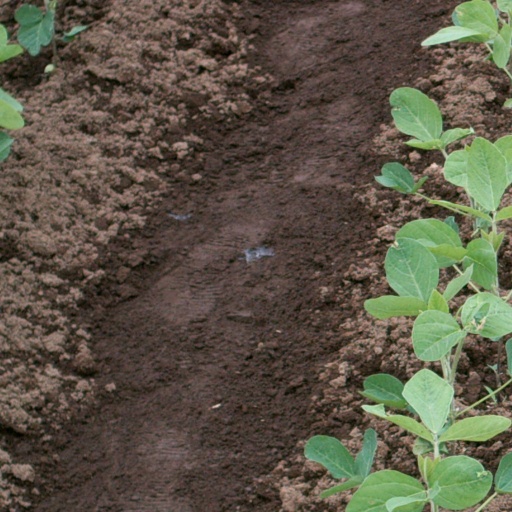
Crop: soybean